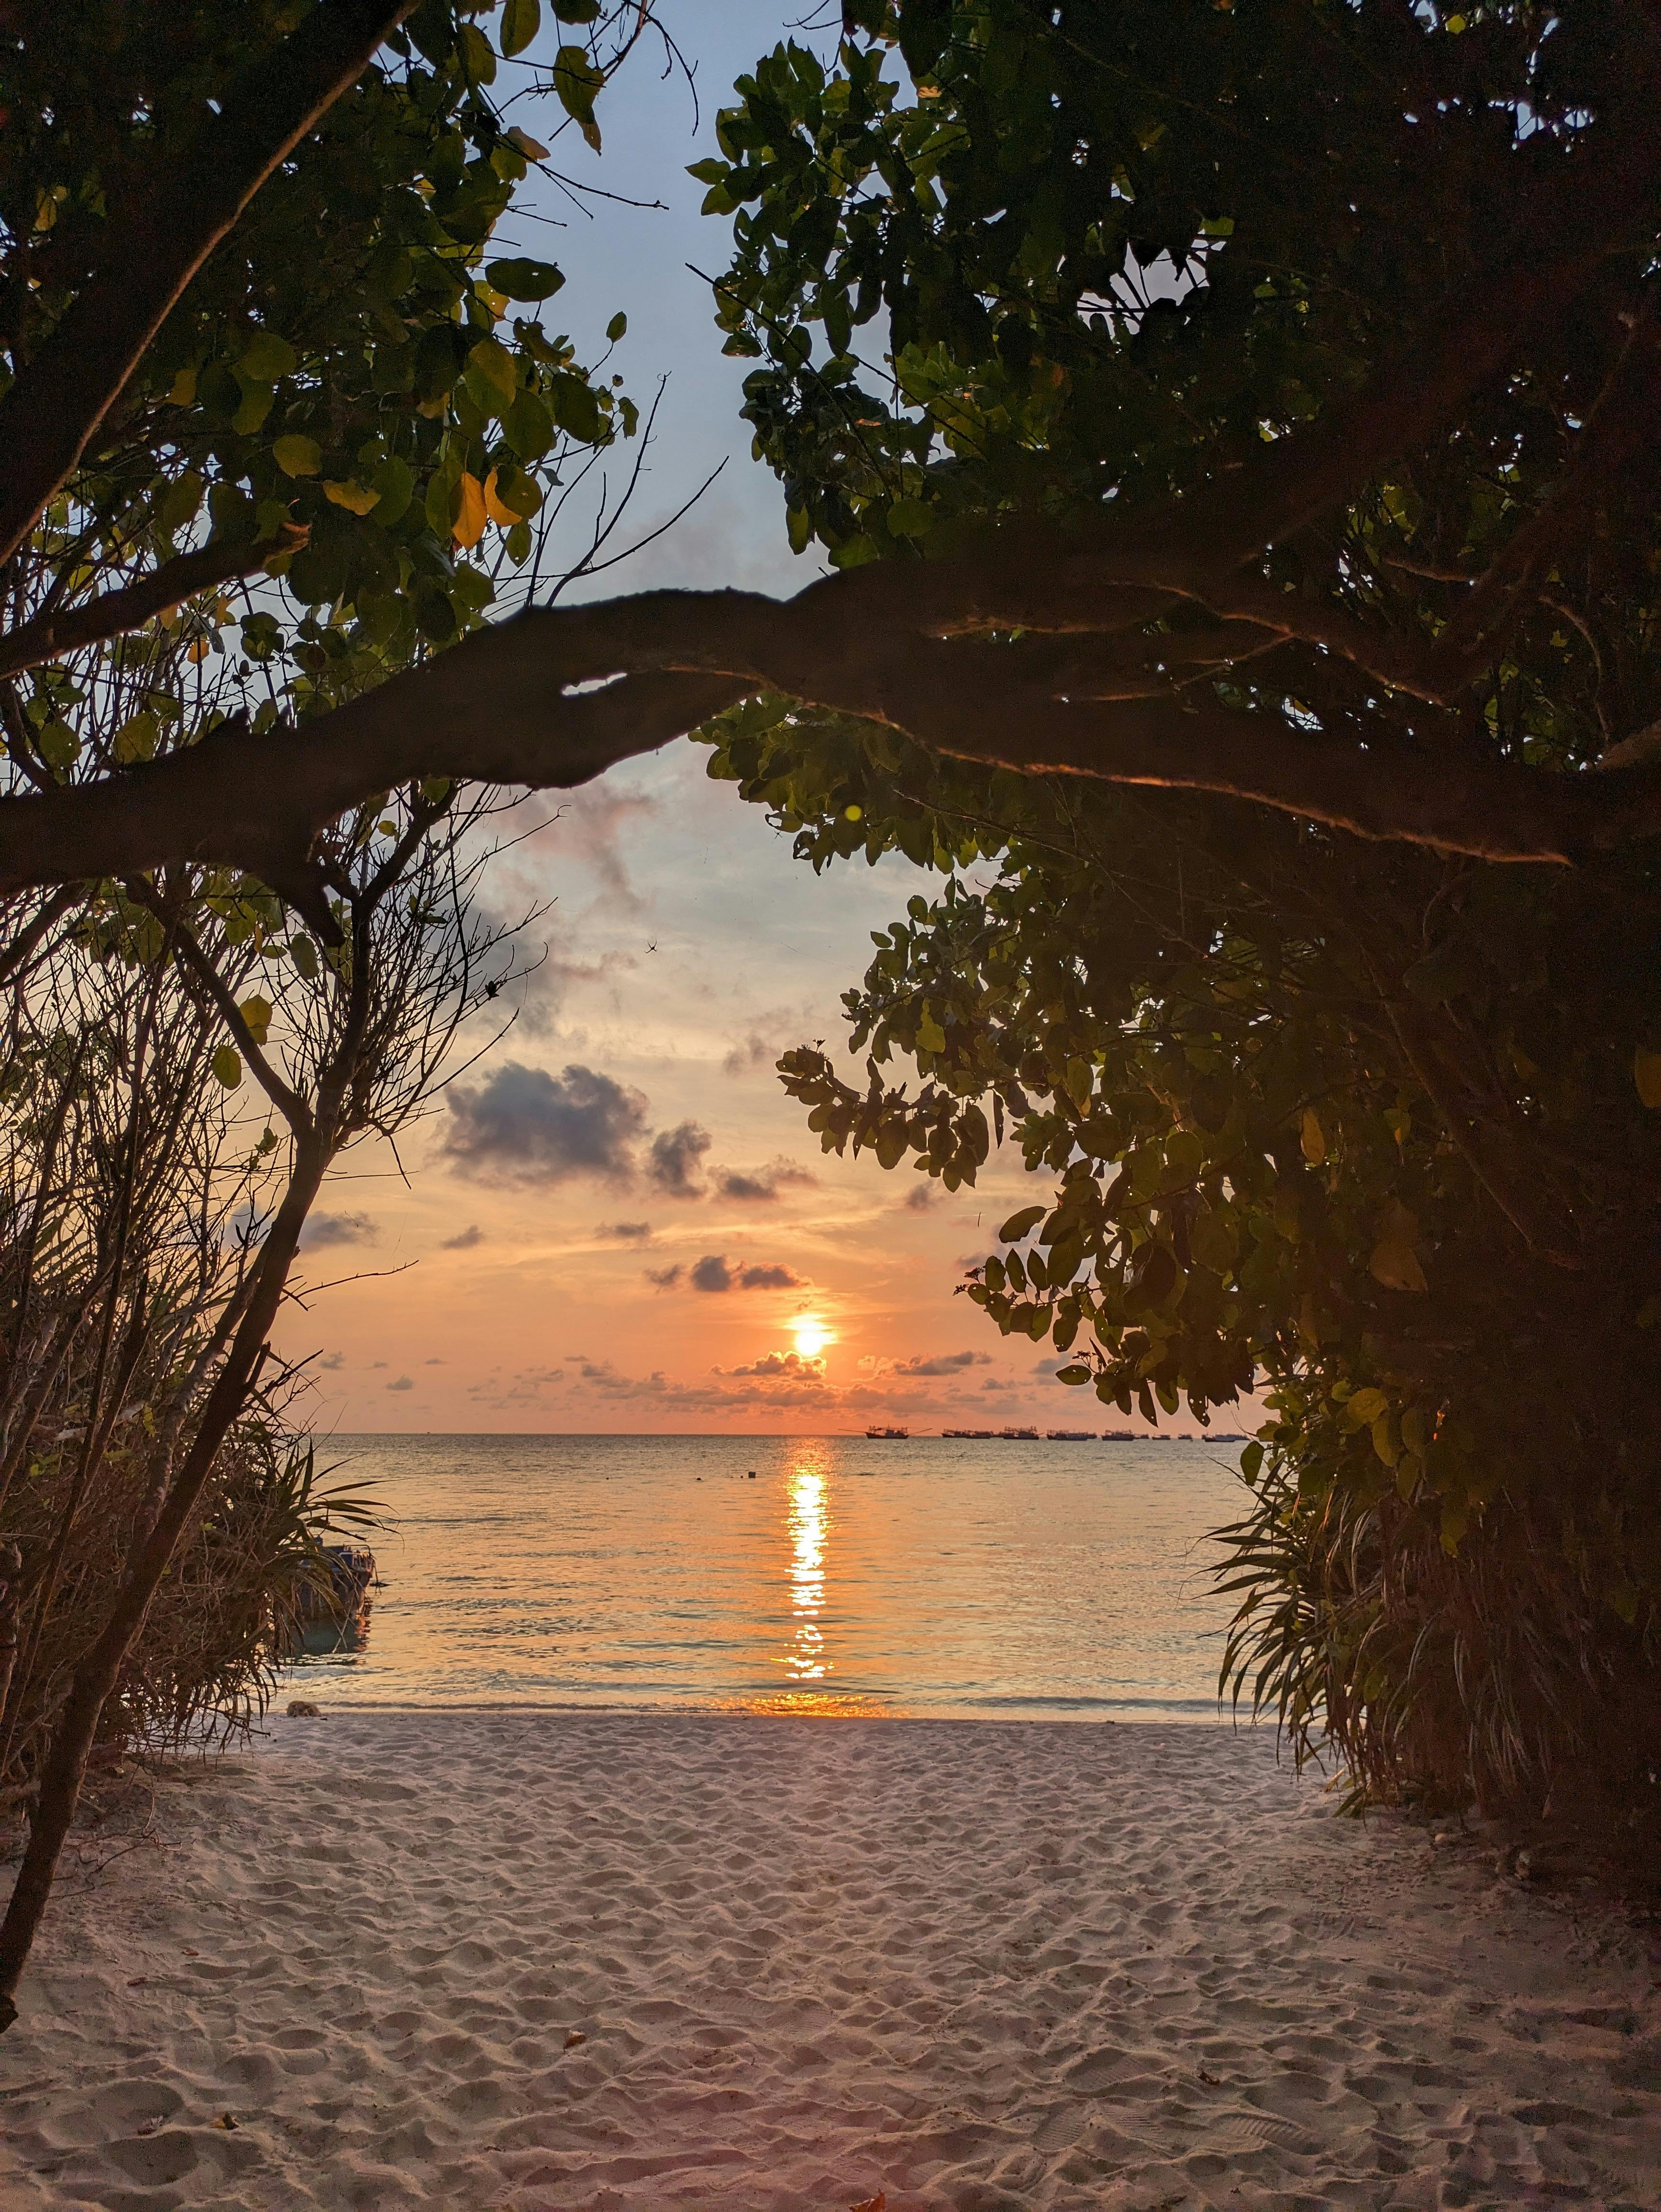
natural, water, sky, water resources, cloud, natural landscape, afterglow, branch, plant, dusk, wood, tree, lake, body of water, red sky at morning, bank, sunset, sunrise, beach, horizon, landscape, twig, astronomical object, heat, waterway, arecales, Tints and shades, shade, shore, sun, calm, trunk, reflection, tropics, dawn, coast, evening, ocean, sound, reservoir, bay, loch, lake district, backlighting, grass, vacation, caribbean, sea, leisure, inlet, jungle, night, wave, river, forest